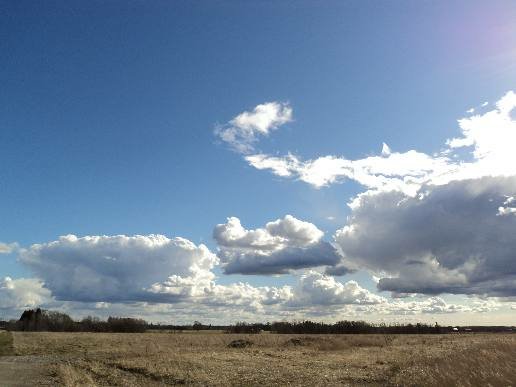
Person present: No